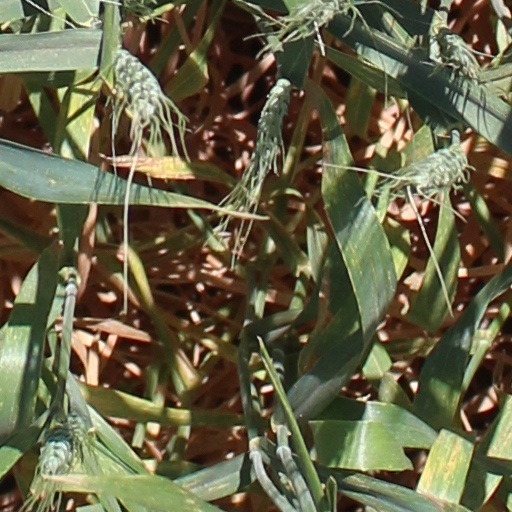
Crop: wheat